Crowan

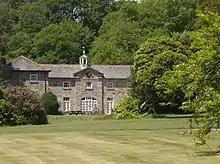
Clowance Estate

Crowan ( (village) or (parish)) is a village and civil parish in Cornwall, England, United Kingdom. It is about three-and-a-half miles (6 km) south of Camborne. A former mining parish, all of the mines had shut by 1880.